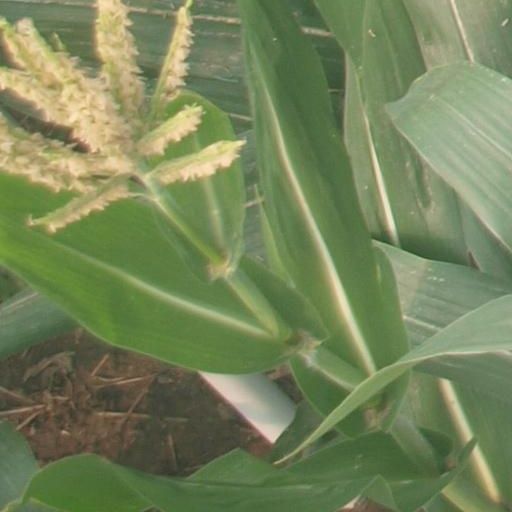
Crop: maize; corn